Beit Netofa Valley

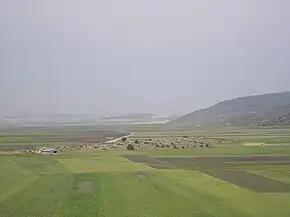
Sahl al-Battuf

The Beit Netofa Valley, or Sahl al-Battuf (Arabic: سهل البطوف) is a valley in the Lower Galilee region of Israel, midway between Tiberias and Haifa. Covering 46 km, it is the largest valley in the mountainous part of the Galilee and one of the largest in the southern Levant.